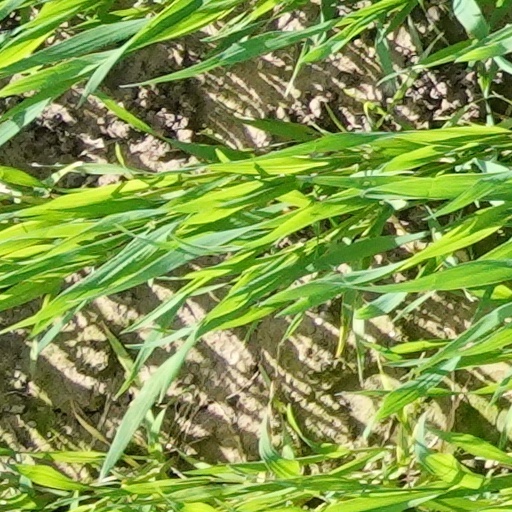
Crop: wheat